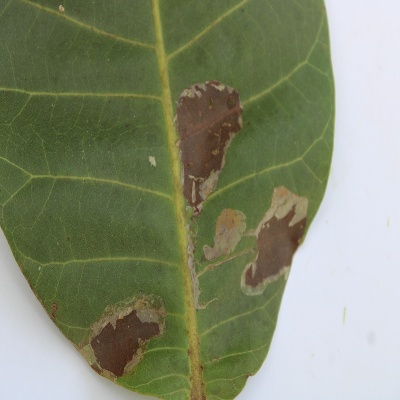
Crop: Cashew
Condition: leaf miner